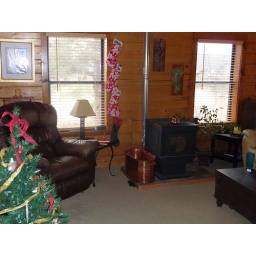
living room... with pellet stove heats whole house for under $2.00 per day.. augmented with in floor radiant heat